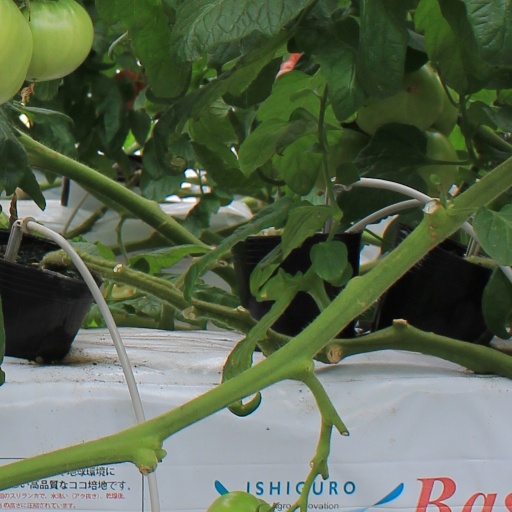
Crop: tomato